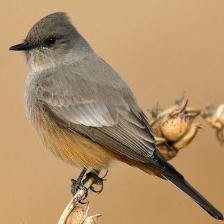
Species: SAYS PHOEBE
Scientific name: SAYORNIS SAYA